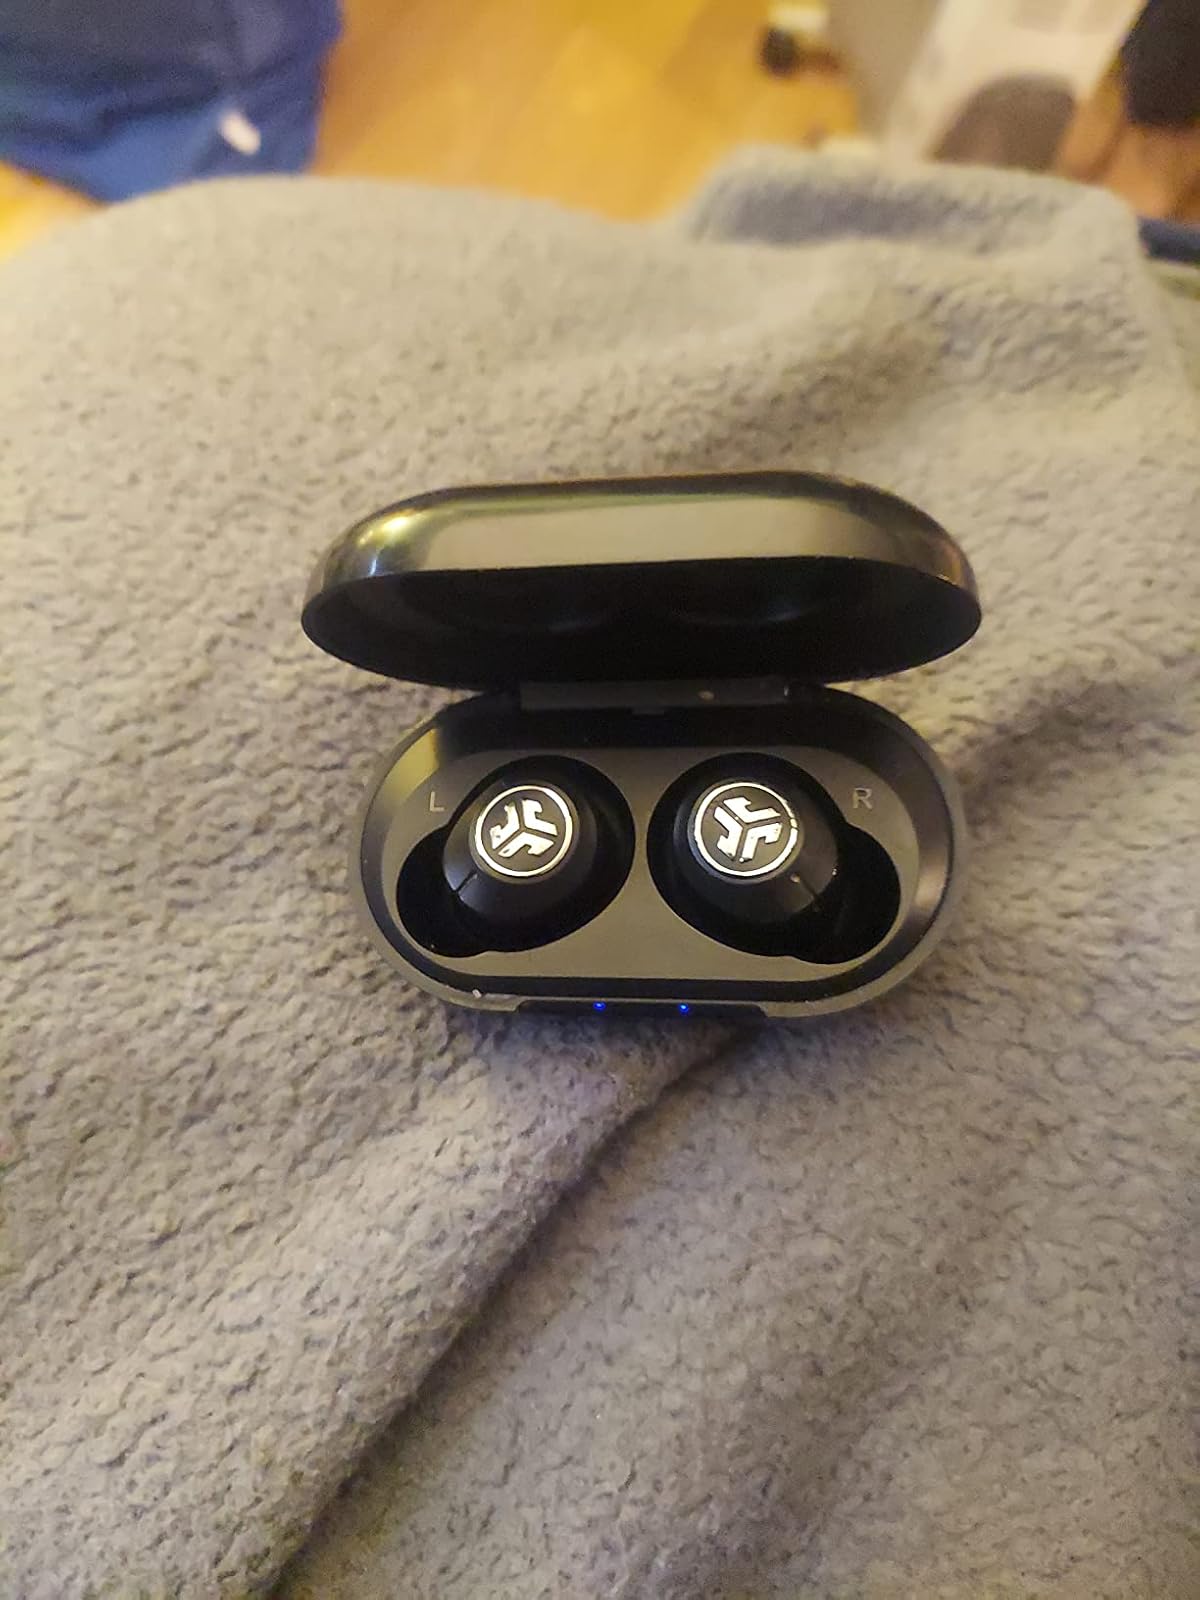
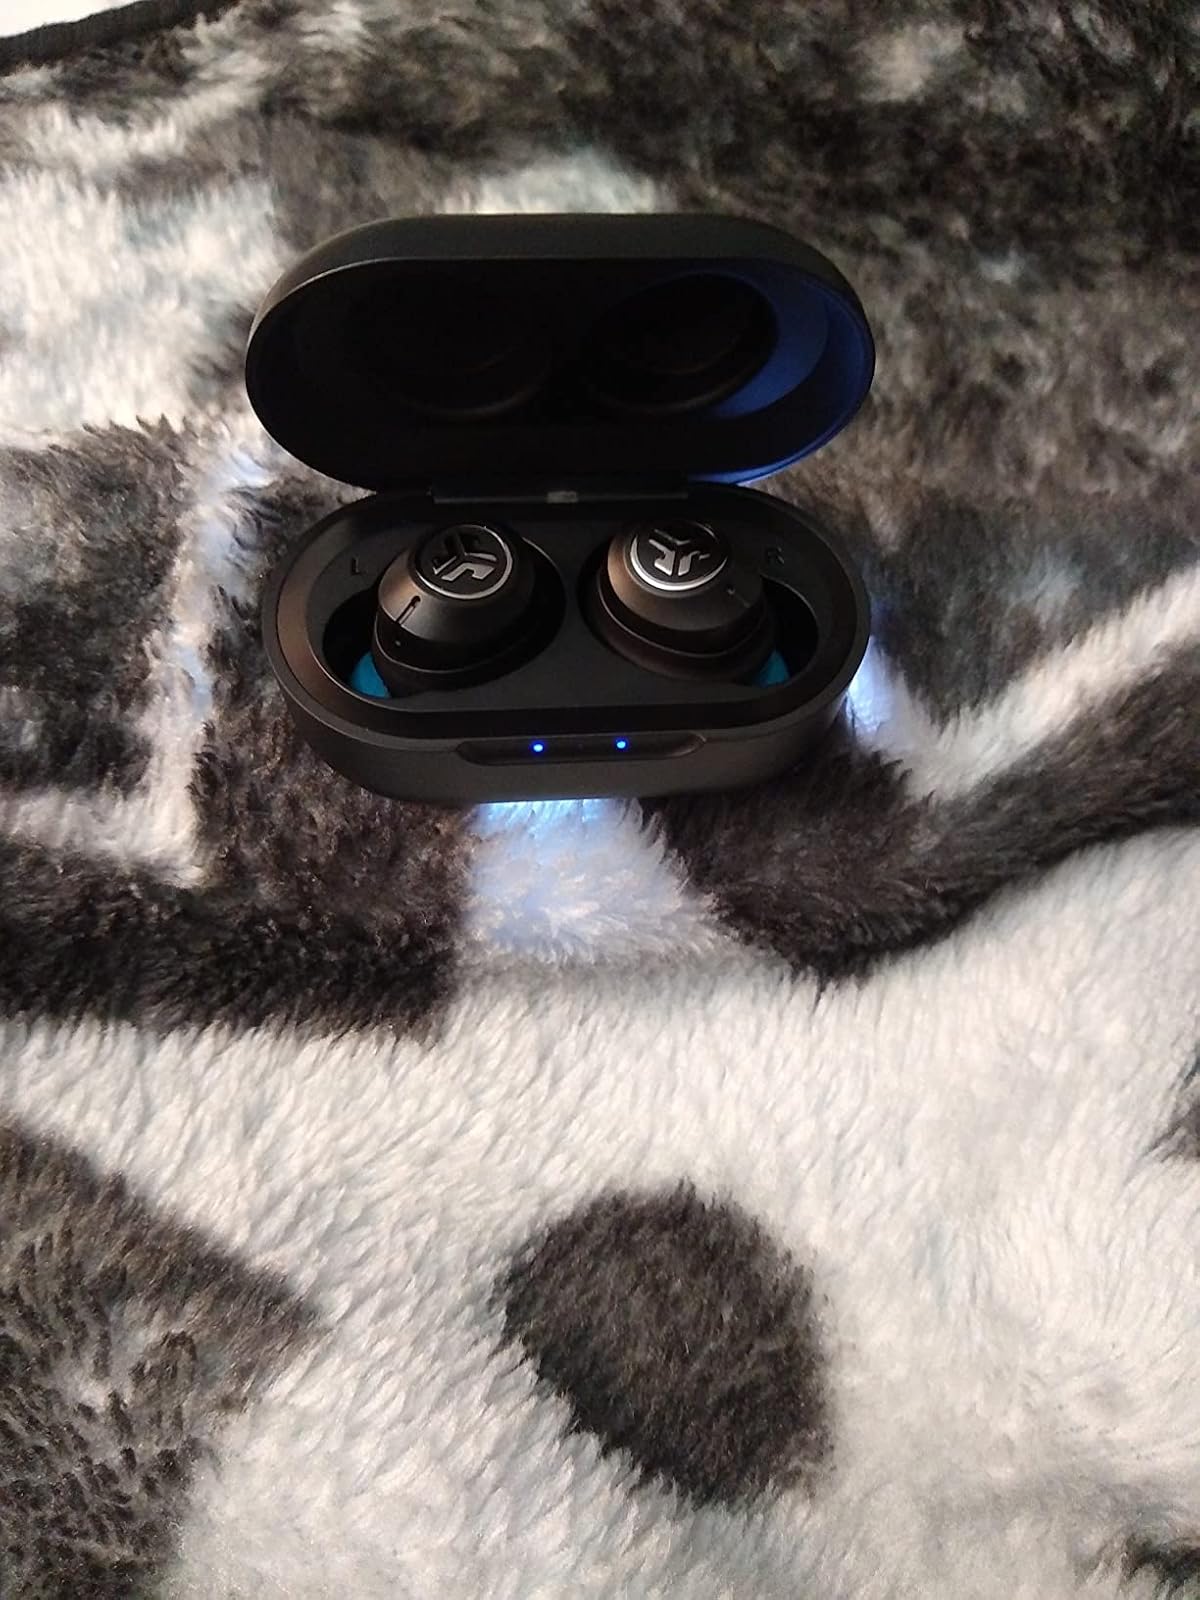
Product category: earbuds
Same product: yes